History of Caltanissetta

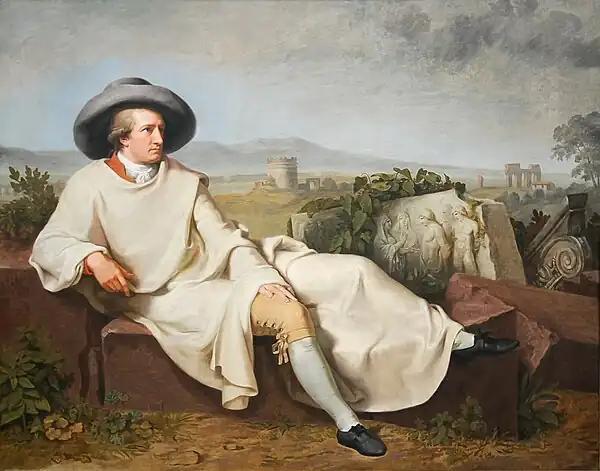
Portrait of Goethe during his trip to Italy

As in the rest of the island, in spite of the great impact that Islamic culture left on the territory, from language to agricultural techniques and cuisine, there is little architectural evidence in the territory of Caltanissetta dating from this historical period. Among them is a fortified rural farmhouse, now incorporated within the complex of the Abbey of the Holy Spirit, of which a massive rectangular building topped by a lookout tower is clearly recognizable, surrounded by walls equipped with a gateway with anti-besiegement systems, since, due to its remoteness from the village, it must have been able to provide for its own defense independently. It is likely that the Pietrarossa castle (or part of it) was also built during this period. Finally, faint traces remain in the urban layout of the Santa Domenica district, which certainly corresponds to the Arab suburb, although it is impossible to establish its exact boundaries with certainty; triangular courtyards overlooked by the main facades of the dwellings, typical of the Islamic world, can still be seen in it.